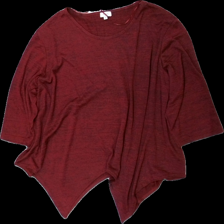
View: front
Type: Top
Category: Ladies
Brand: Not in the list
Brand text on label: Plus
Colors: Red
Material: 97% polyester 3% elastan
Cut: C-collar
Size: 52
Season: All
Price range: 50-100
Recommended usage: Reuse
Description: top